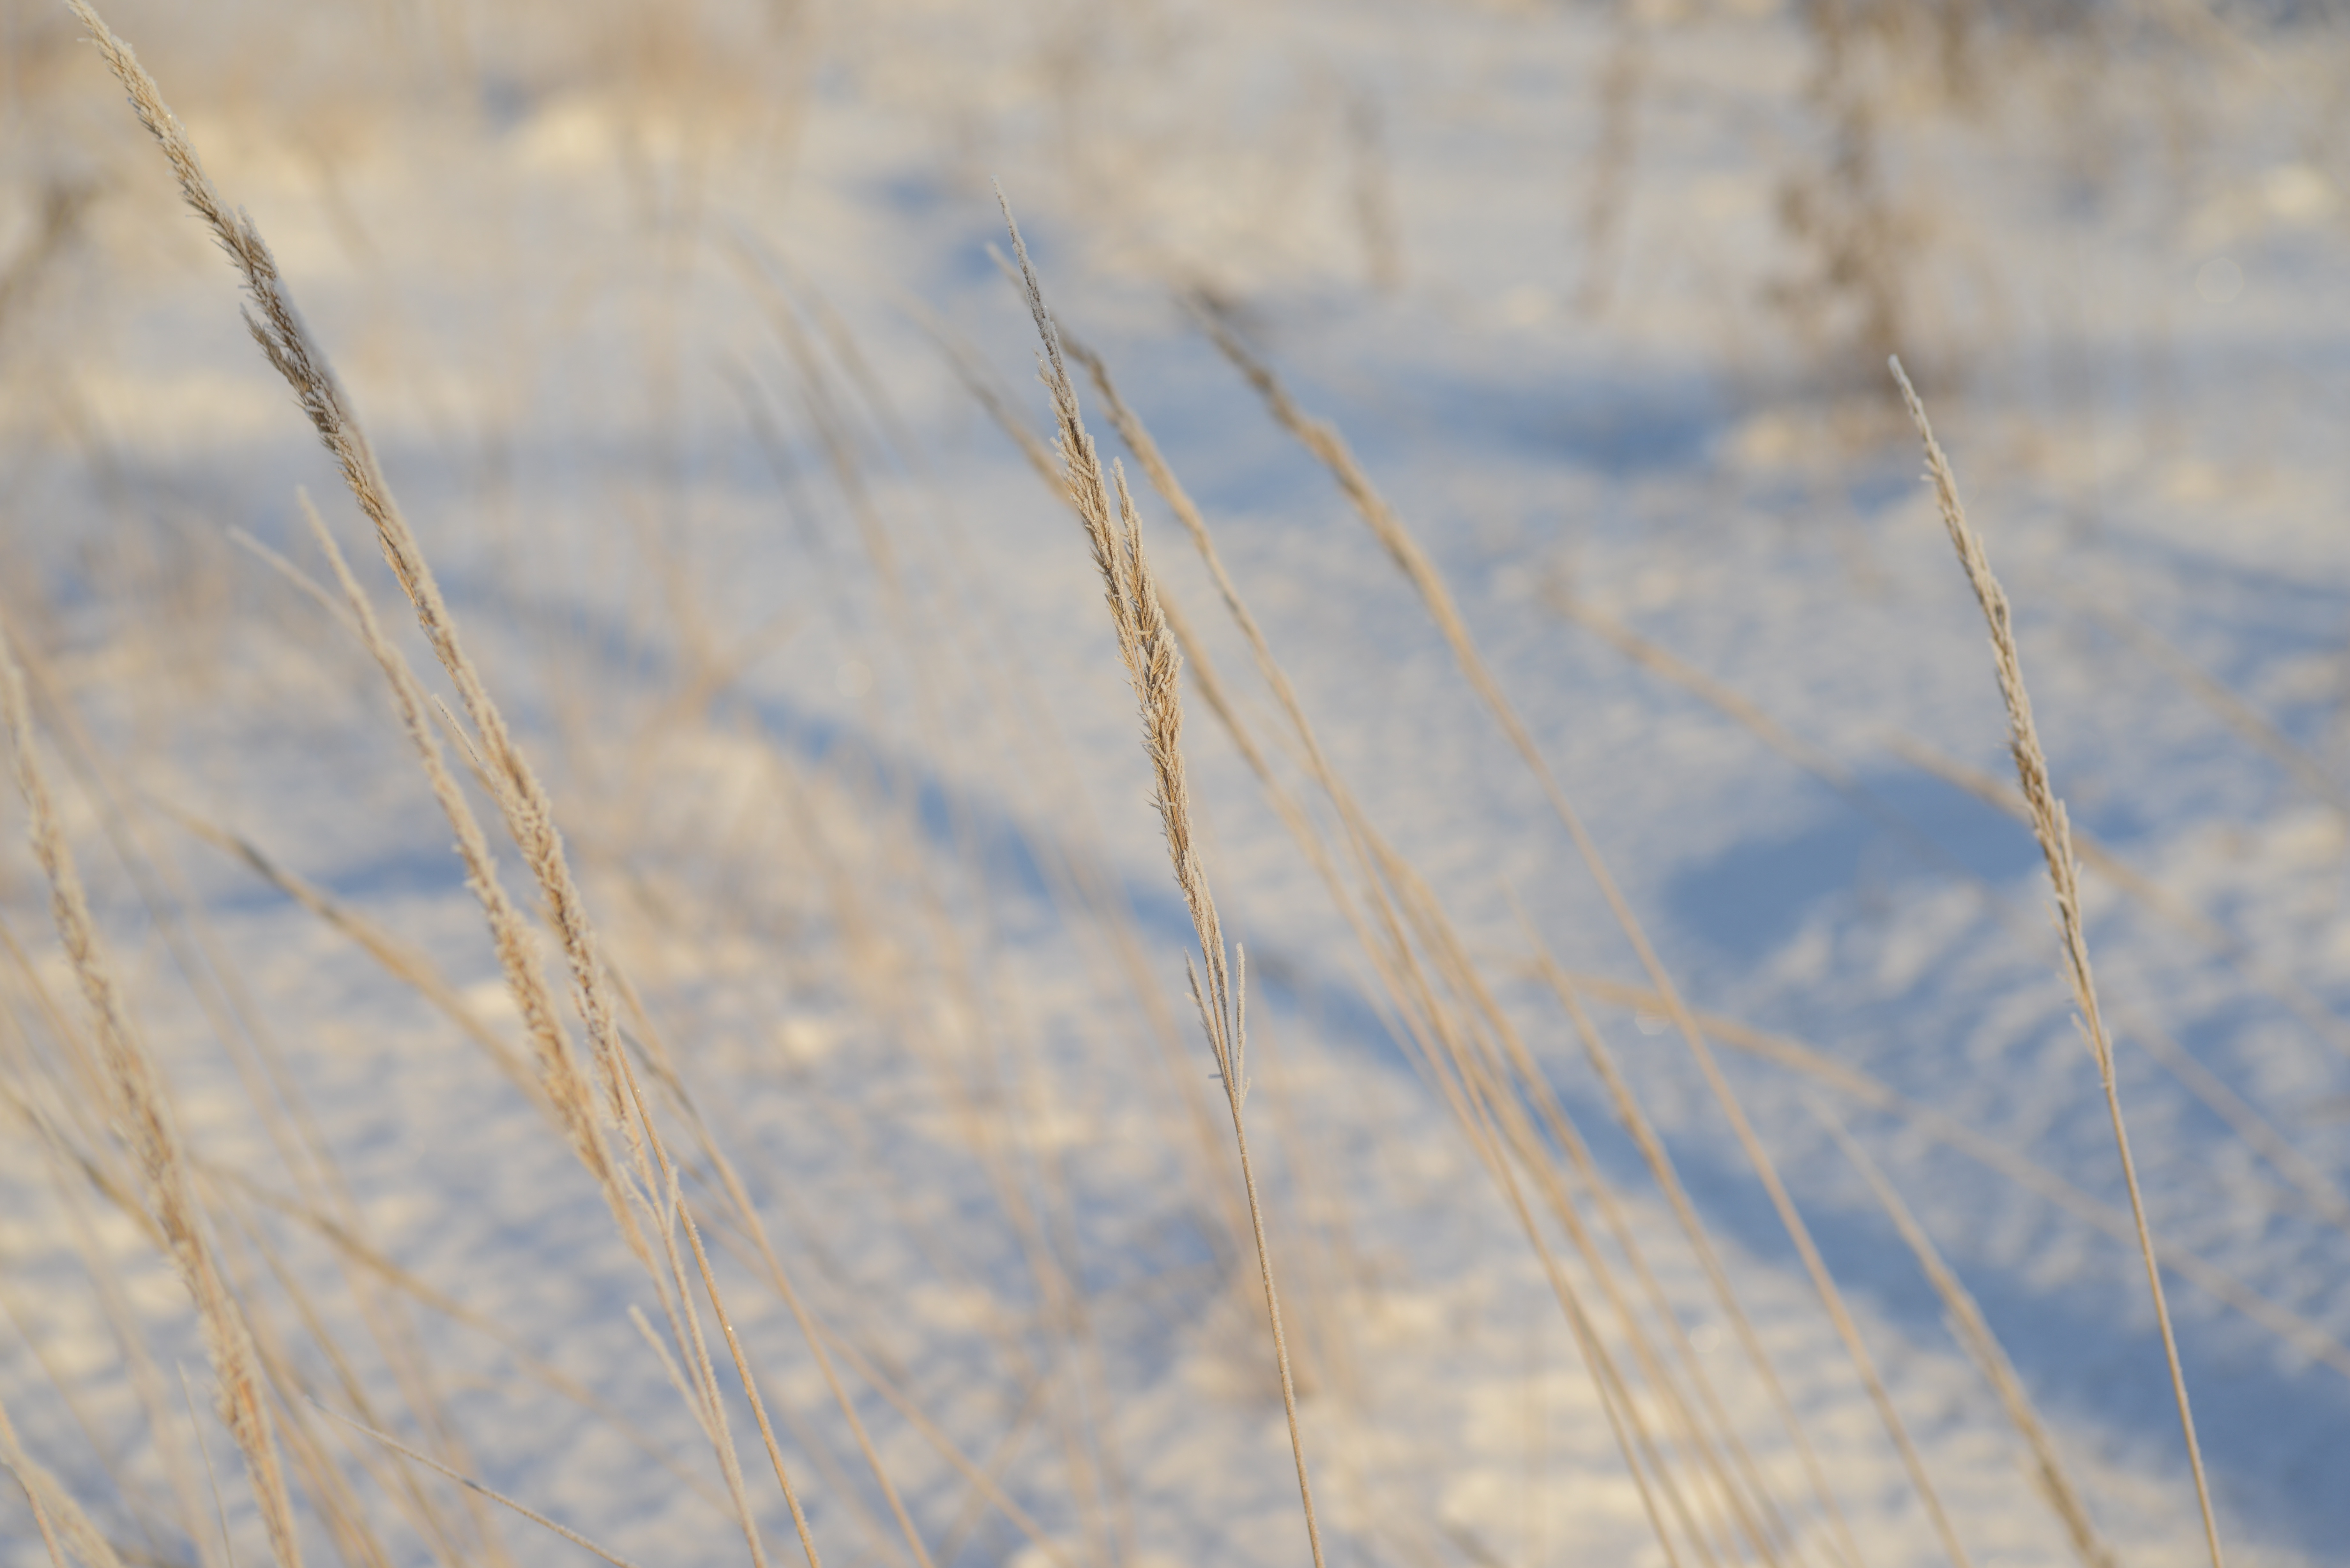
water, nature, grass, sand, branch, snow, winter, sky, sunlight, leaf, wind, frost, europe, reflection, nikon, season, close up, 28, nikkor, russia, habitat, d800, nikond800, moscowregion, nikkor357028, 3570, macro photography, natural environment, grass family